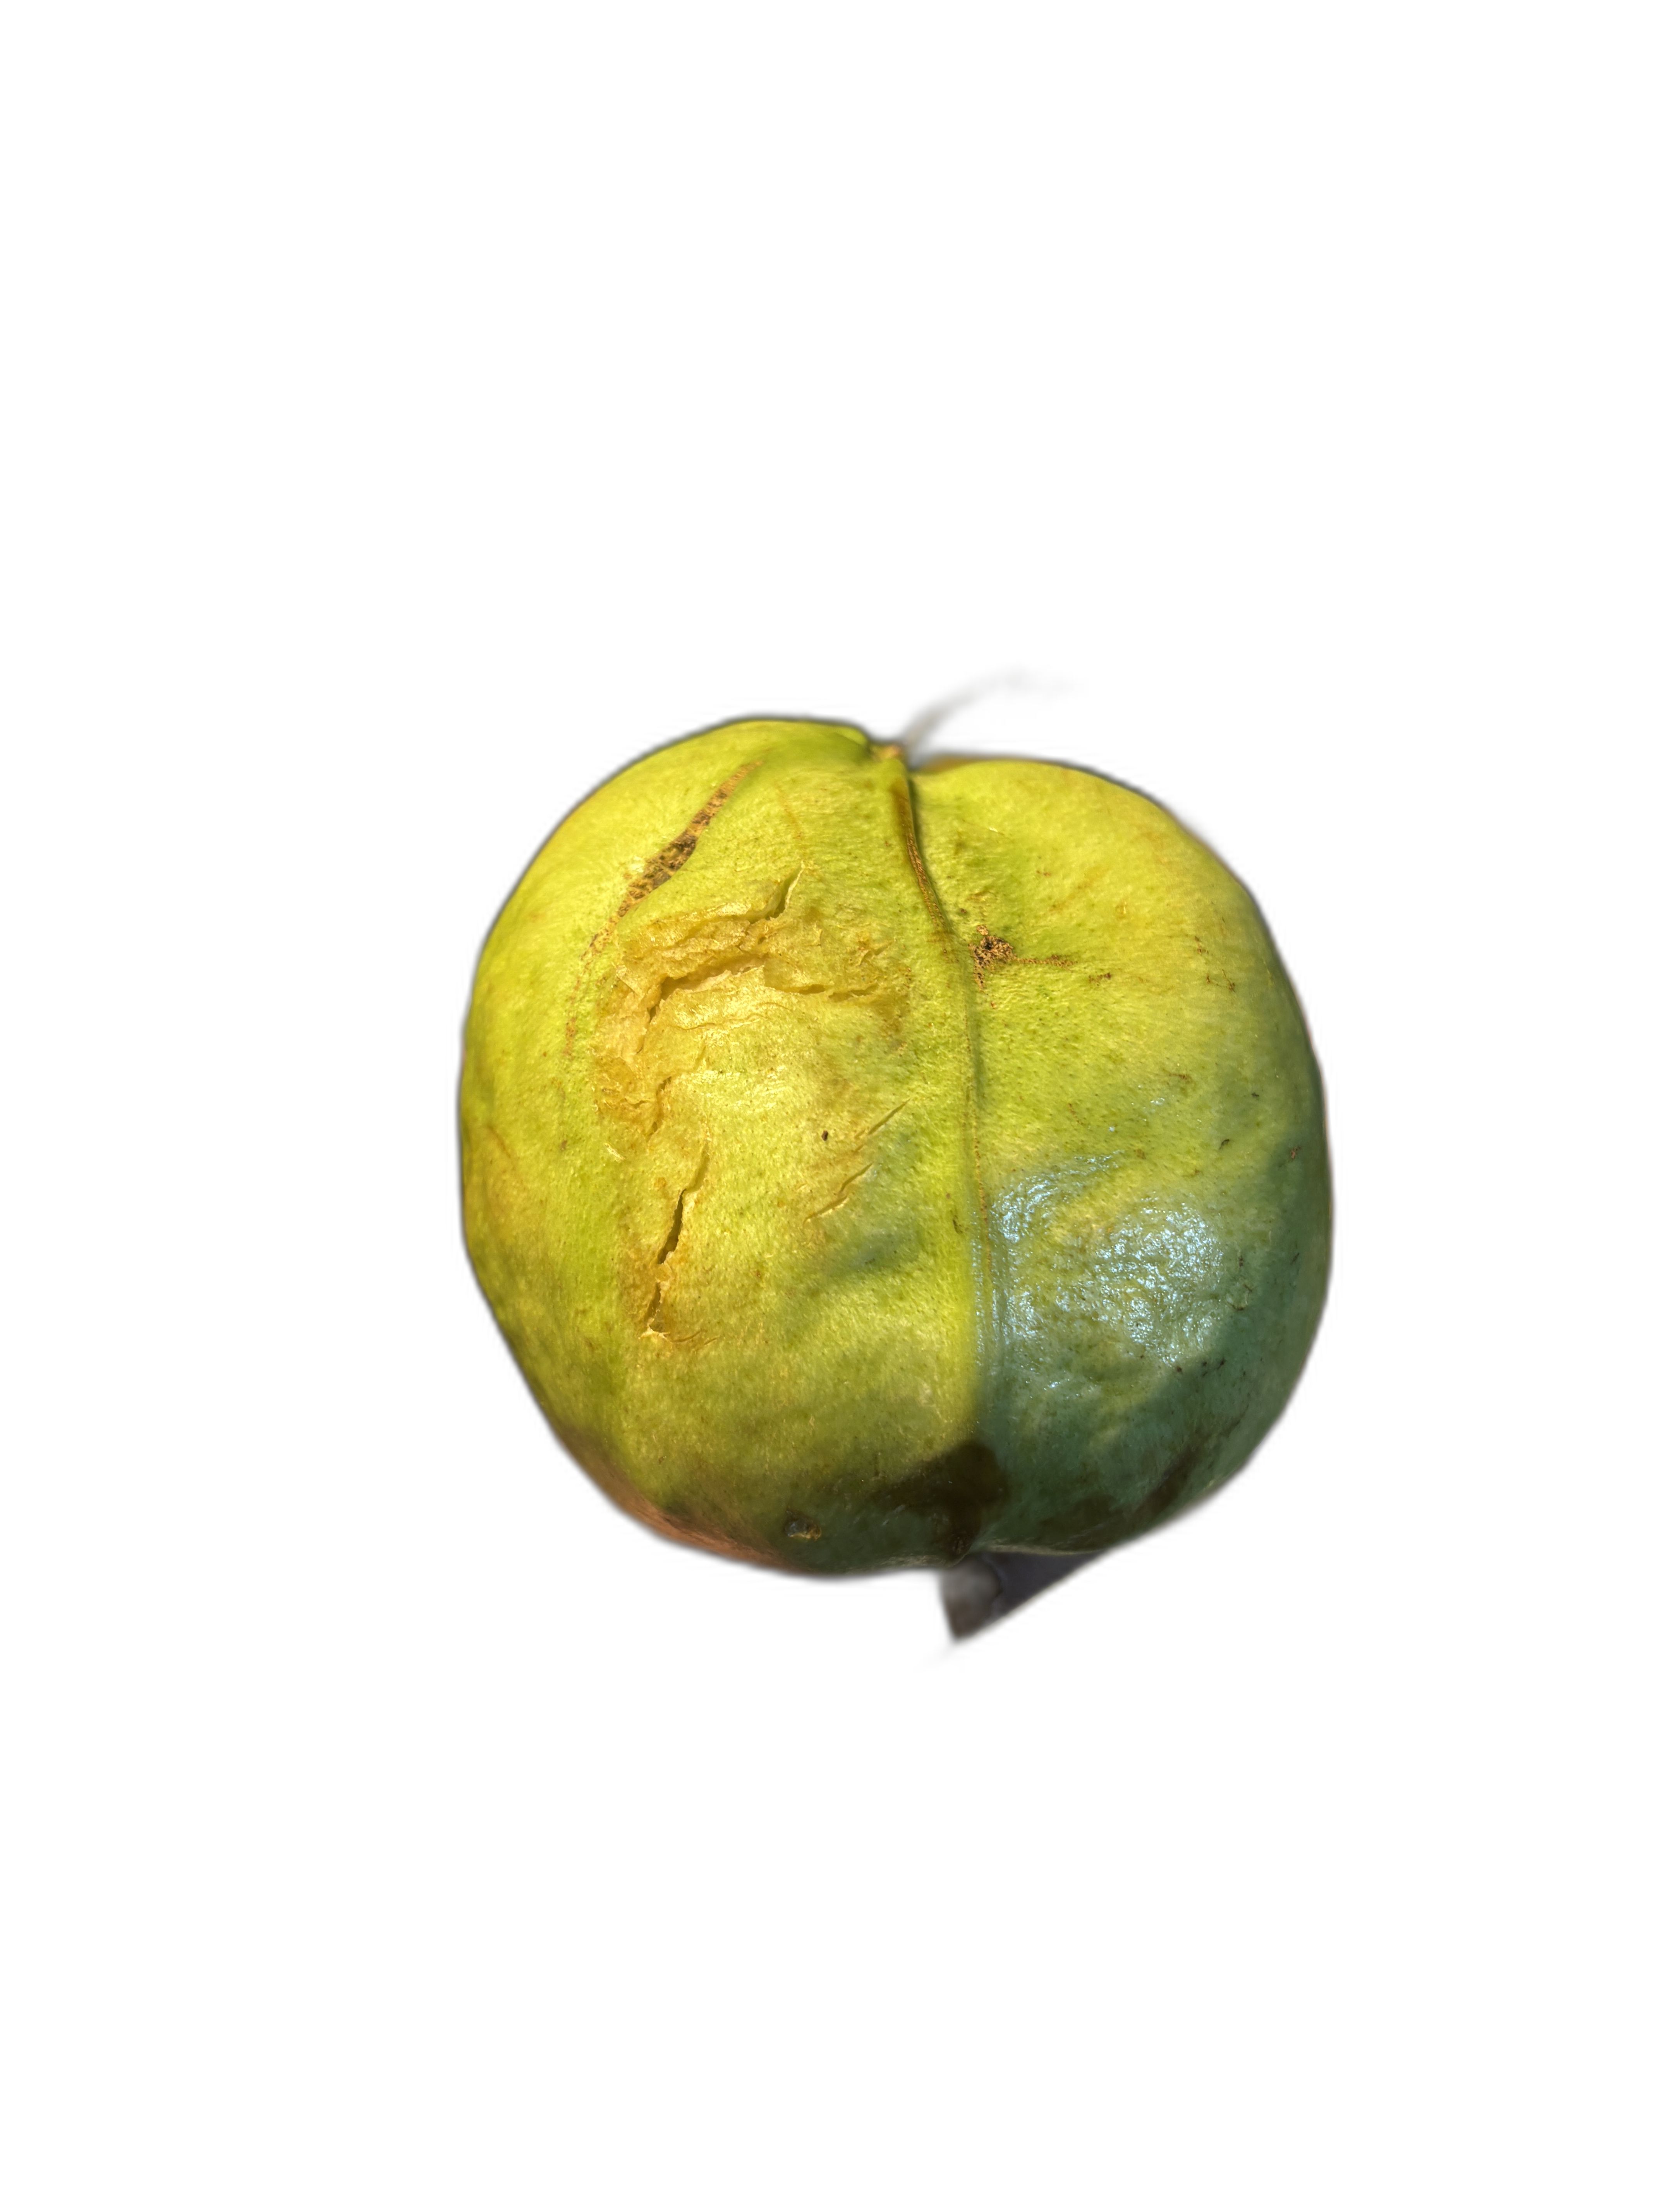
Plant part: fruit
Disease: Scab